Øn Church

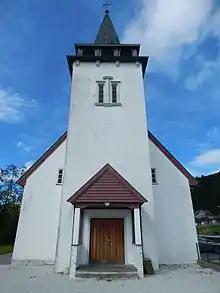
View of the church

Øn Church is a parish church of the Church of Norway in Hyllestad Municipality in Vestland county, Norway. It is located in the village of Sørbøvågen. It is one of the three churches for the Hyllestad parish which is part of the Sunnfjord prosti (deanery) in the Diocese of Bjørgvin. The brick church was built in a long church design in 1958 using plans drawn up by the architect Ole Halvorsen. The church seats about 370 people.